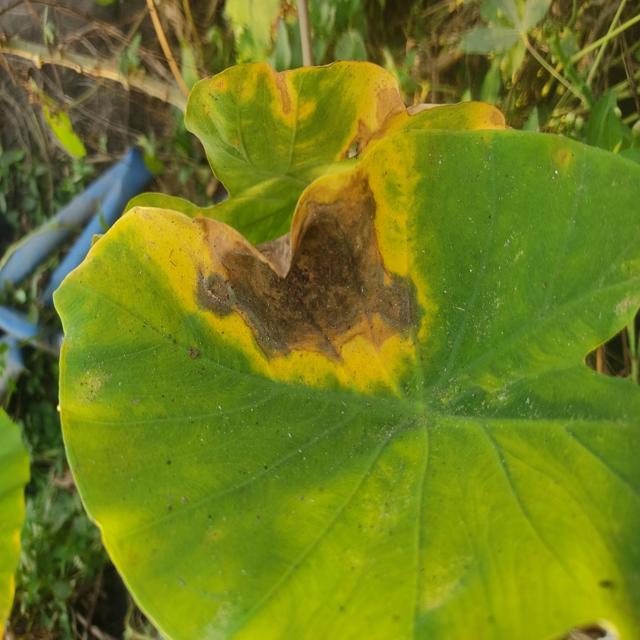
Label: Mid_Blight